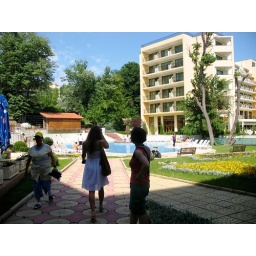
And that`s me in the white dress at Madara Hotel in Golden Sands Bulgaria